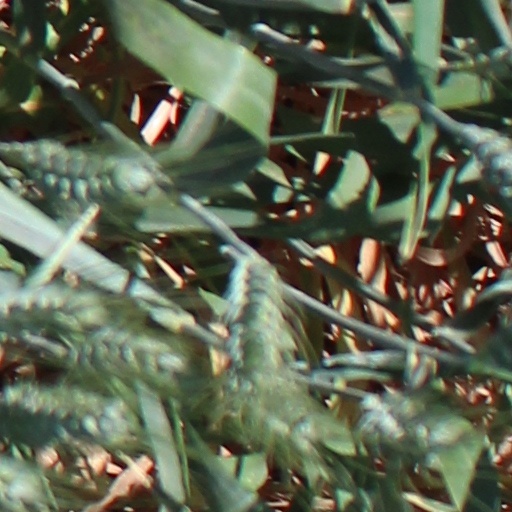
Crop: wheat